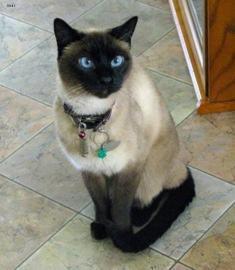
Siamese